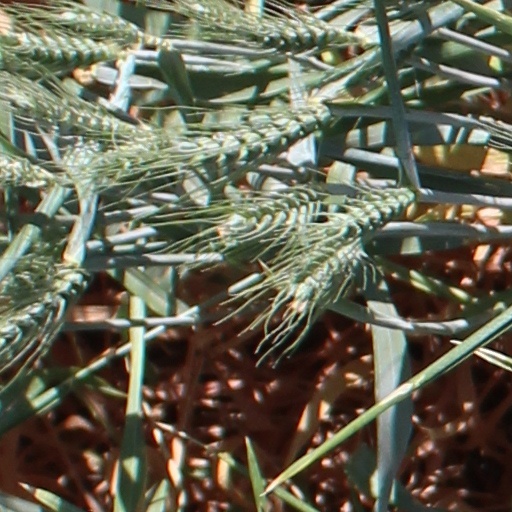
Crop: wheat